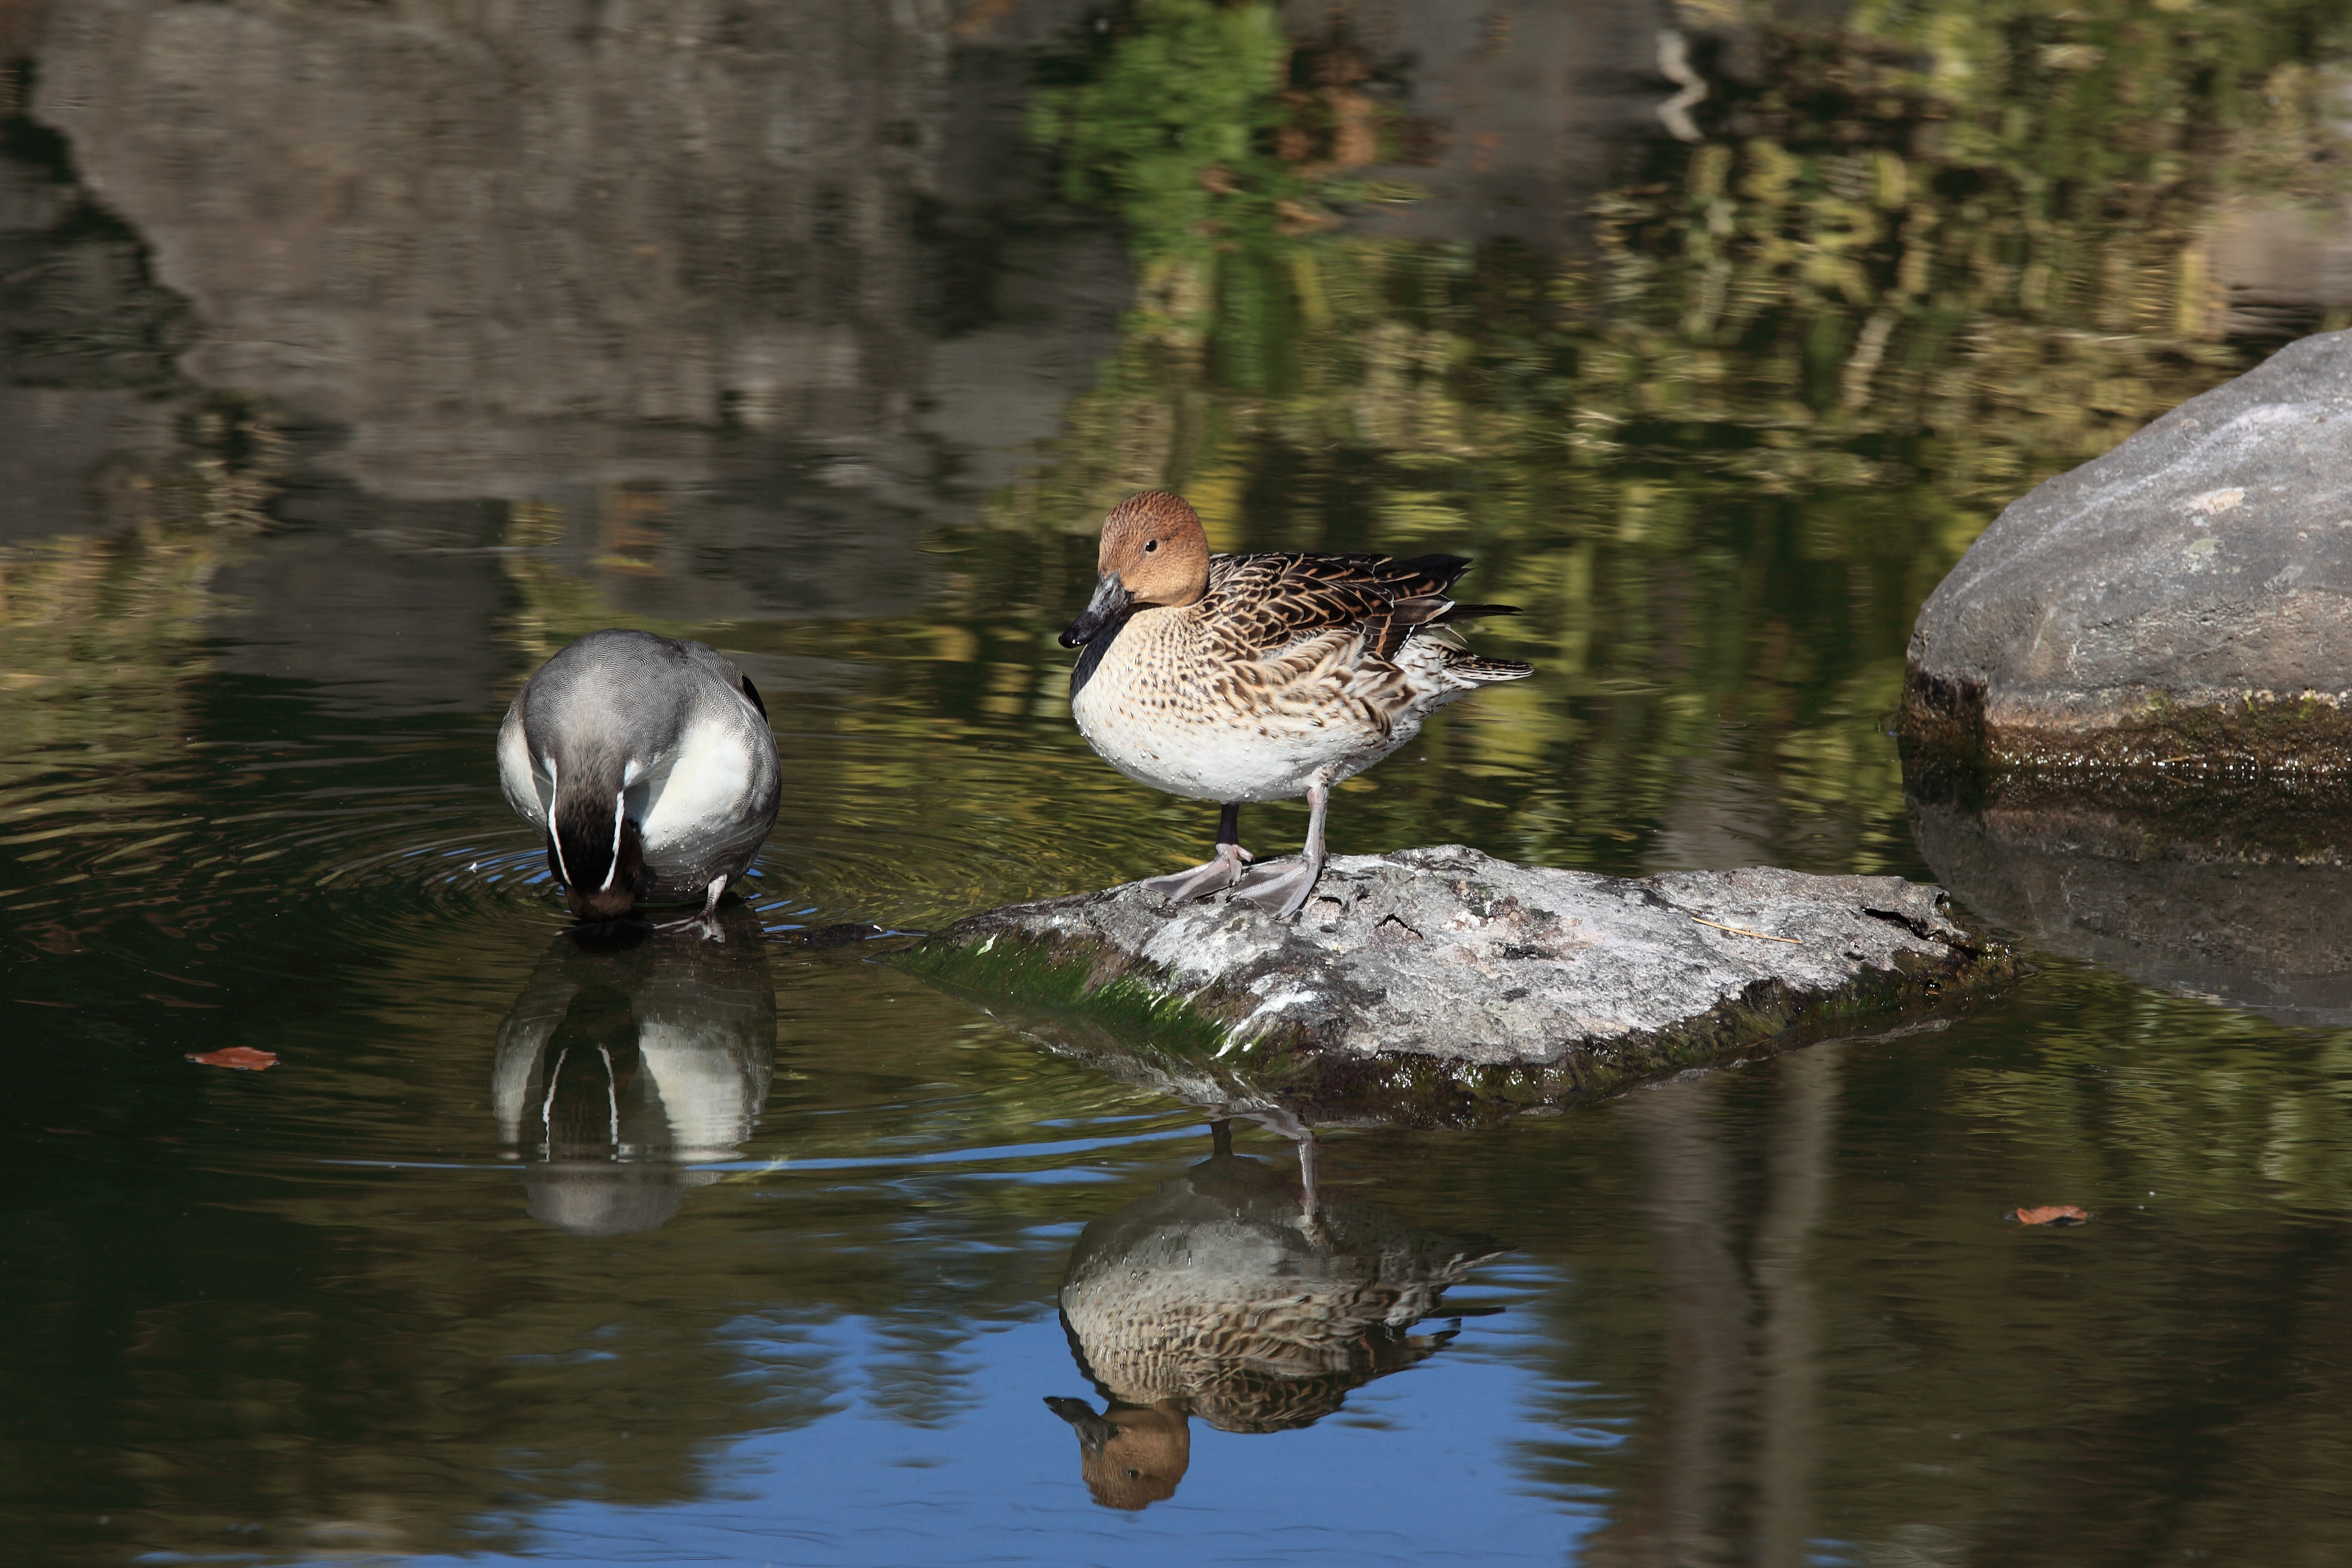
water, nature, bird, pond, wildlife, reflection, high, fauna, duck, wetland, vertebrate, 5d, hires, waterfowl, markii, water bird, hi, res, resolution, ducks geese and swans